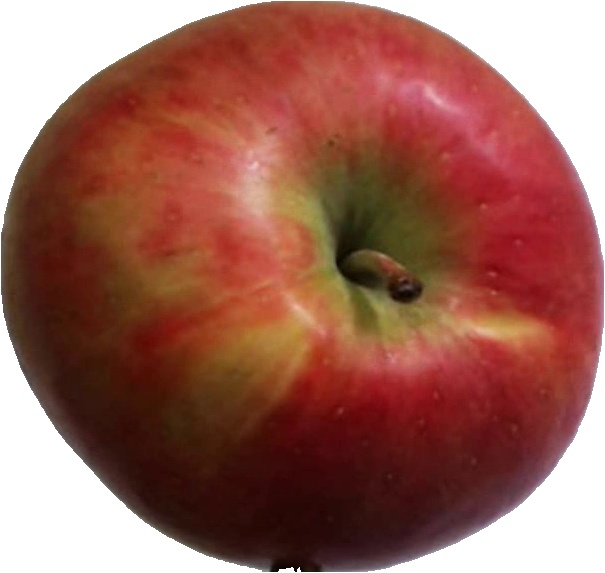
Label: apple_crimson_snow_1